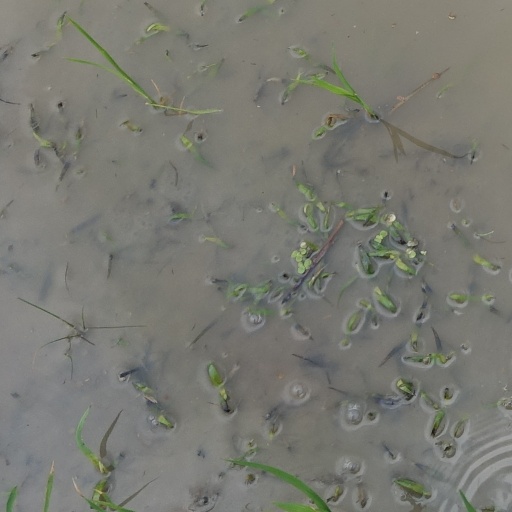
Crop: rice